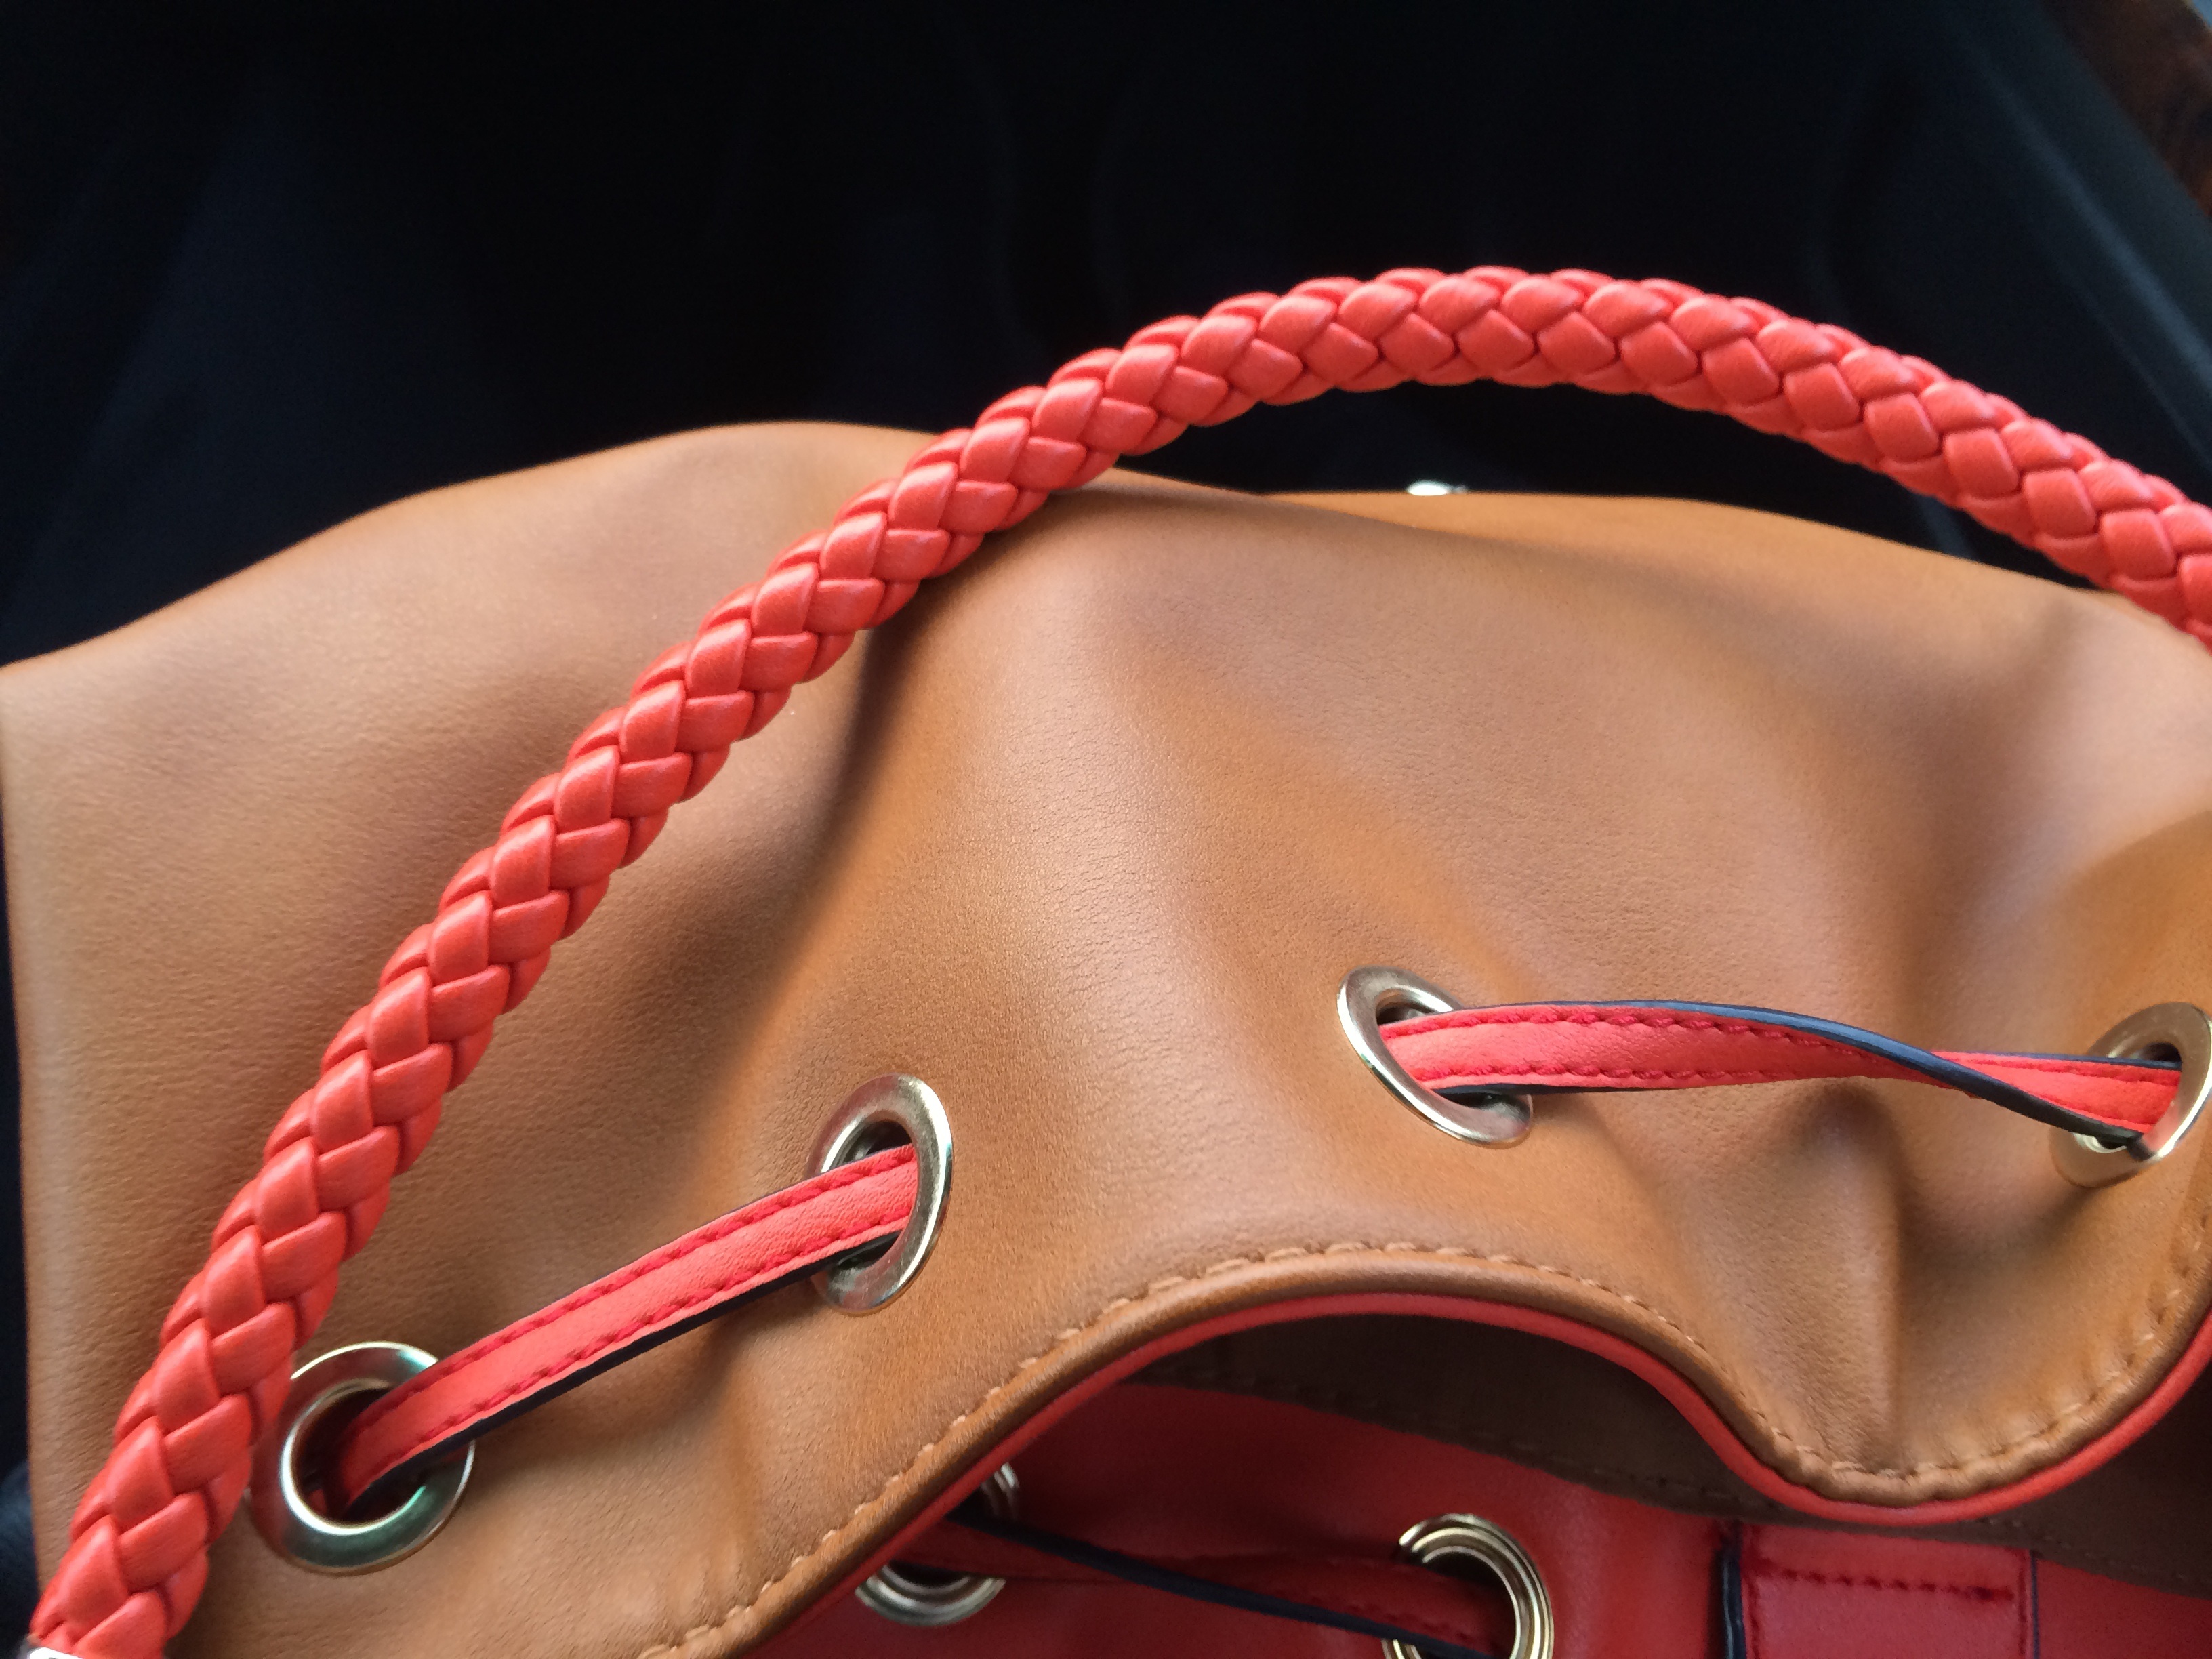
hand, leather, red, rein, fashion, clothing, pink, cord, handbag, bridle, glasses, footwear, detail, halter, horse tack